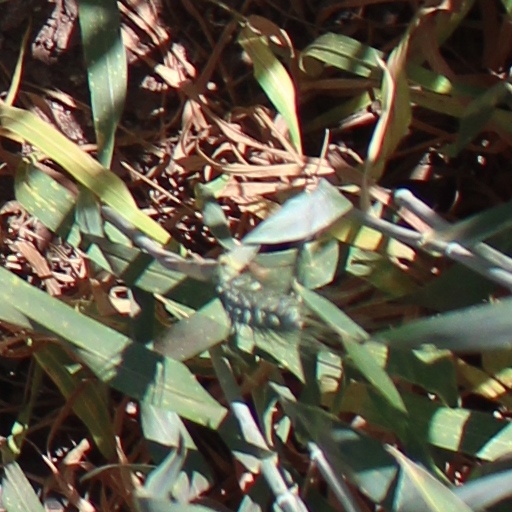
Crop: wheat